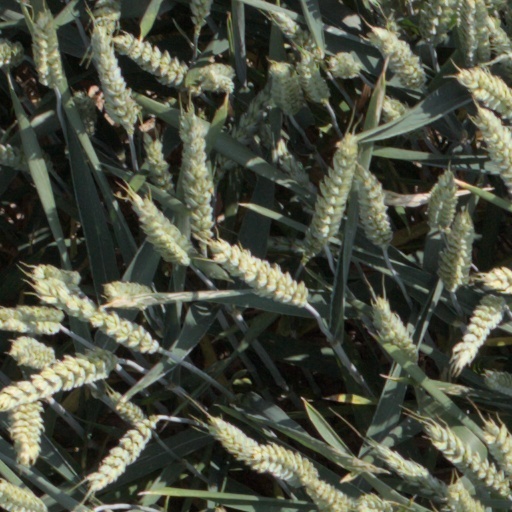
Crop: wheat